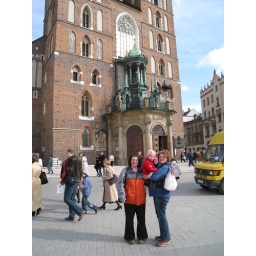
That's St Mary's Basilica in the background. No, not the yellow van, the big building behind the van.